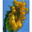
Label: sunflower